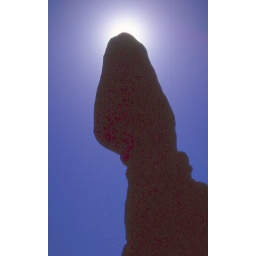
A different view of Balanced Rock with the sun high in the sky providing the dark outline of the rock formation.